Psyche (spacecraft)

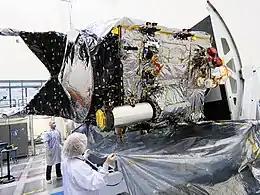
DSOC's flight transceiver can be identified by its large tube-like sunshade on the "Psyche" spacecraft, as seen here inside a clean room at JPL.

The spacecraft is testing an experimental laser communication technology called Deep Space Optical Communications (DSOC). It is hoped that the device will increase spacecraft communications performance and efficiency by 10 to 100 times over conventional means. The DSOC experiment is NASA's first demonstration of optical communications beyond the Earth-Moon system. DSOC is a system that consists of a flight laser transceiver, a ground laser transmitter, and a ground laser receiver. New technologies have been implemented in each of these elements. The transceiver is mounted on the "Psyche" spacecraft. The DSOC technology demonstration began shortly after launch and will continue as the spacecraft travels from Earth to its gravity-assist flyby of Mars in 2026. DSOC has showcased its capabilities by sending data at up to 2 megabits per second, from distances beyond the orbit of Mars. DSOC operations proceeded for one year after launch, with extended-mission opportunities in 2025. Palomar Observatory's Hale Telescope received the high-rate data downlink from the DSOC flight transceiver.